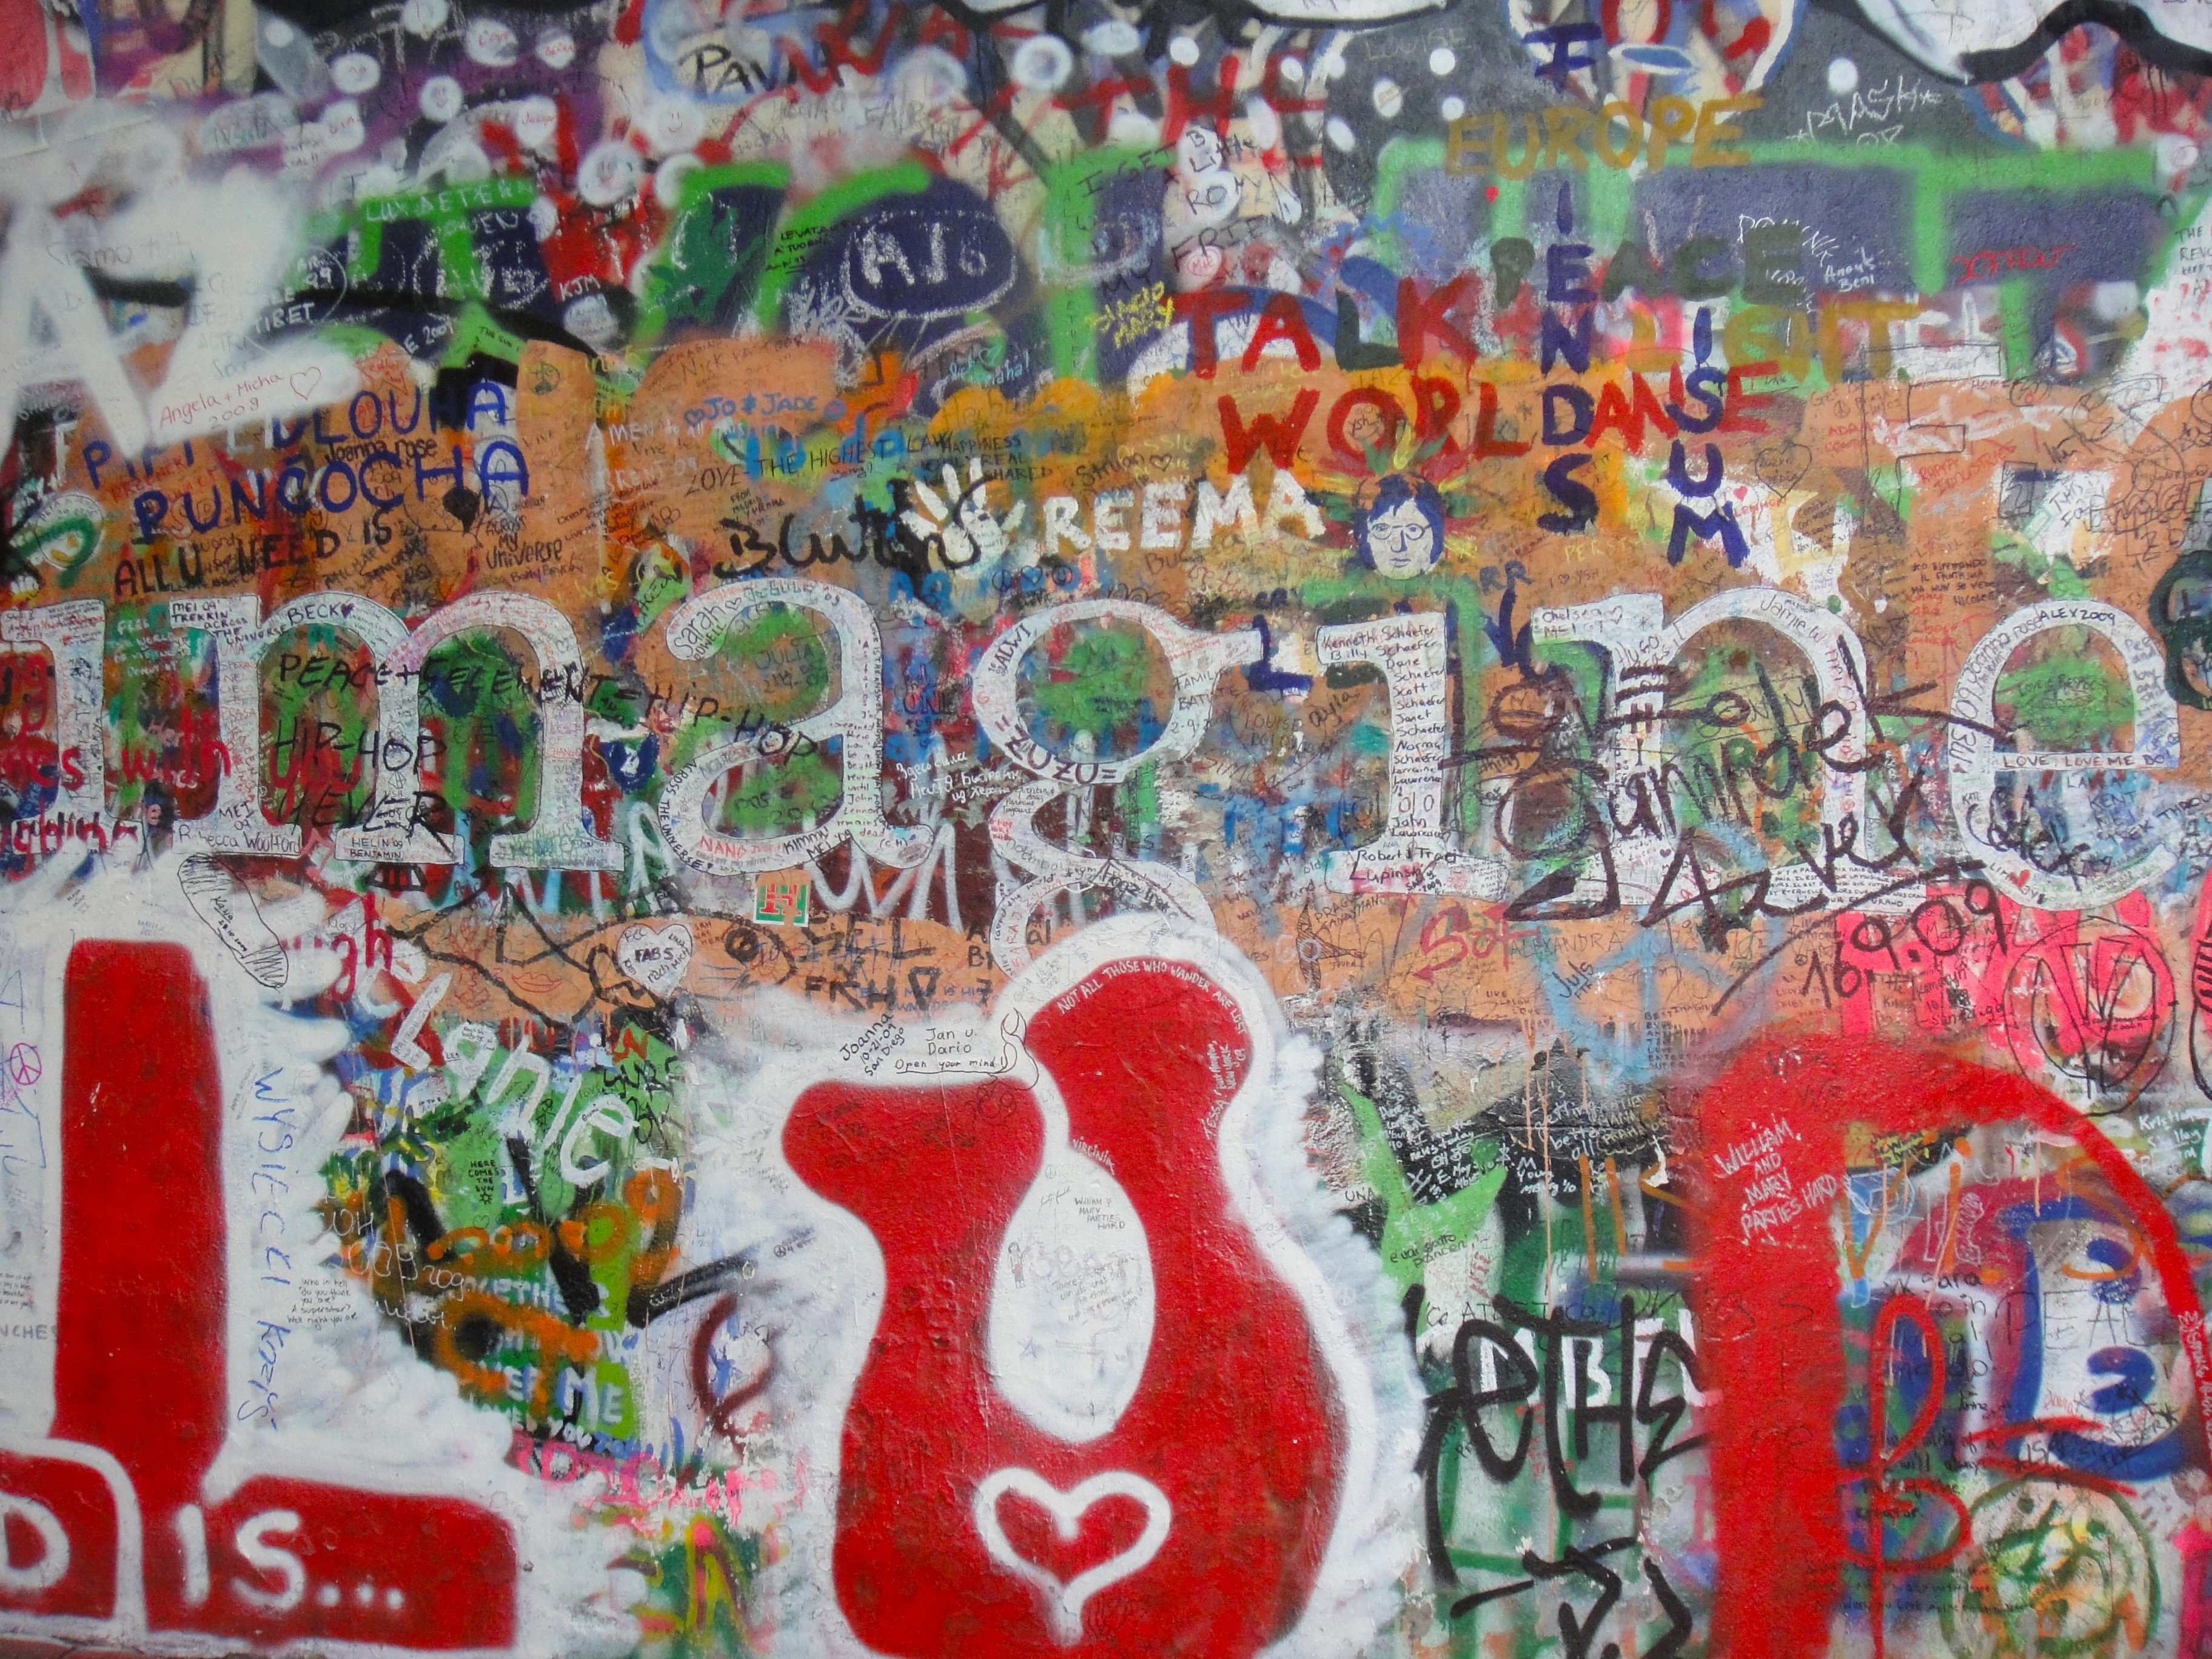
wall, prague, colorful, graffiti, street art, font, art, mural, wall art, modern art, imagine, john lennon, john lennon wall